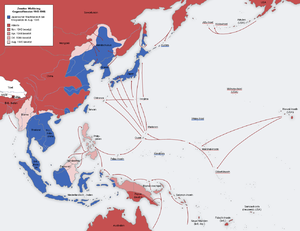
Stillehavskrigen / Krigens forløb / 1943
Modoffensiven 1943-1945
Stillehavskrigen er en samlet betegnelse for de krige, der opstod som et resultat af Japans ekspansionspolitik i 1930'erne og 1940'erne. Stillehavskrigen foregik dels i Kina og Sydøstasien, dels i store dele af Stillehavsområdet. Fra 1941 blev krigen en del af 2. verdenskrig.